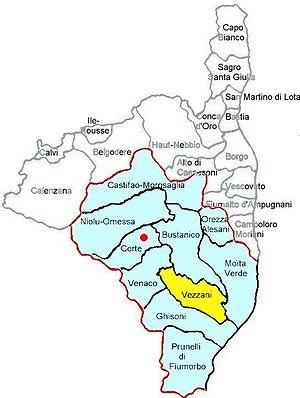
Localisation du canton de Vezzani, Haute-Corse
Le canton de Vezzani est une ancienne division administrative française, située dans le département de la Haute-Corse et la collectivité territoriale de Corse.